White Canyon (San Juan County, Utah)

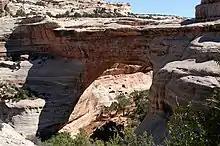
Sipapu Bridge in Natural Bridges National Monument

White Canyon is a canyon in San Juan County, Utah, United States.